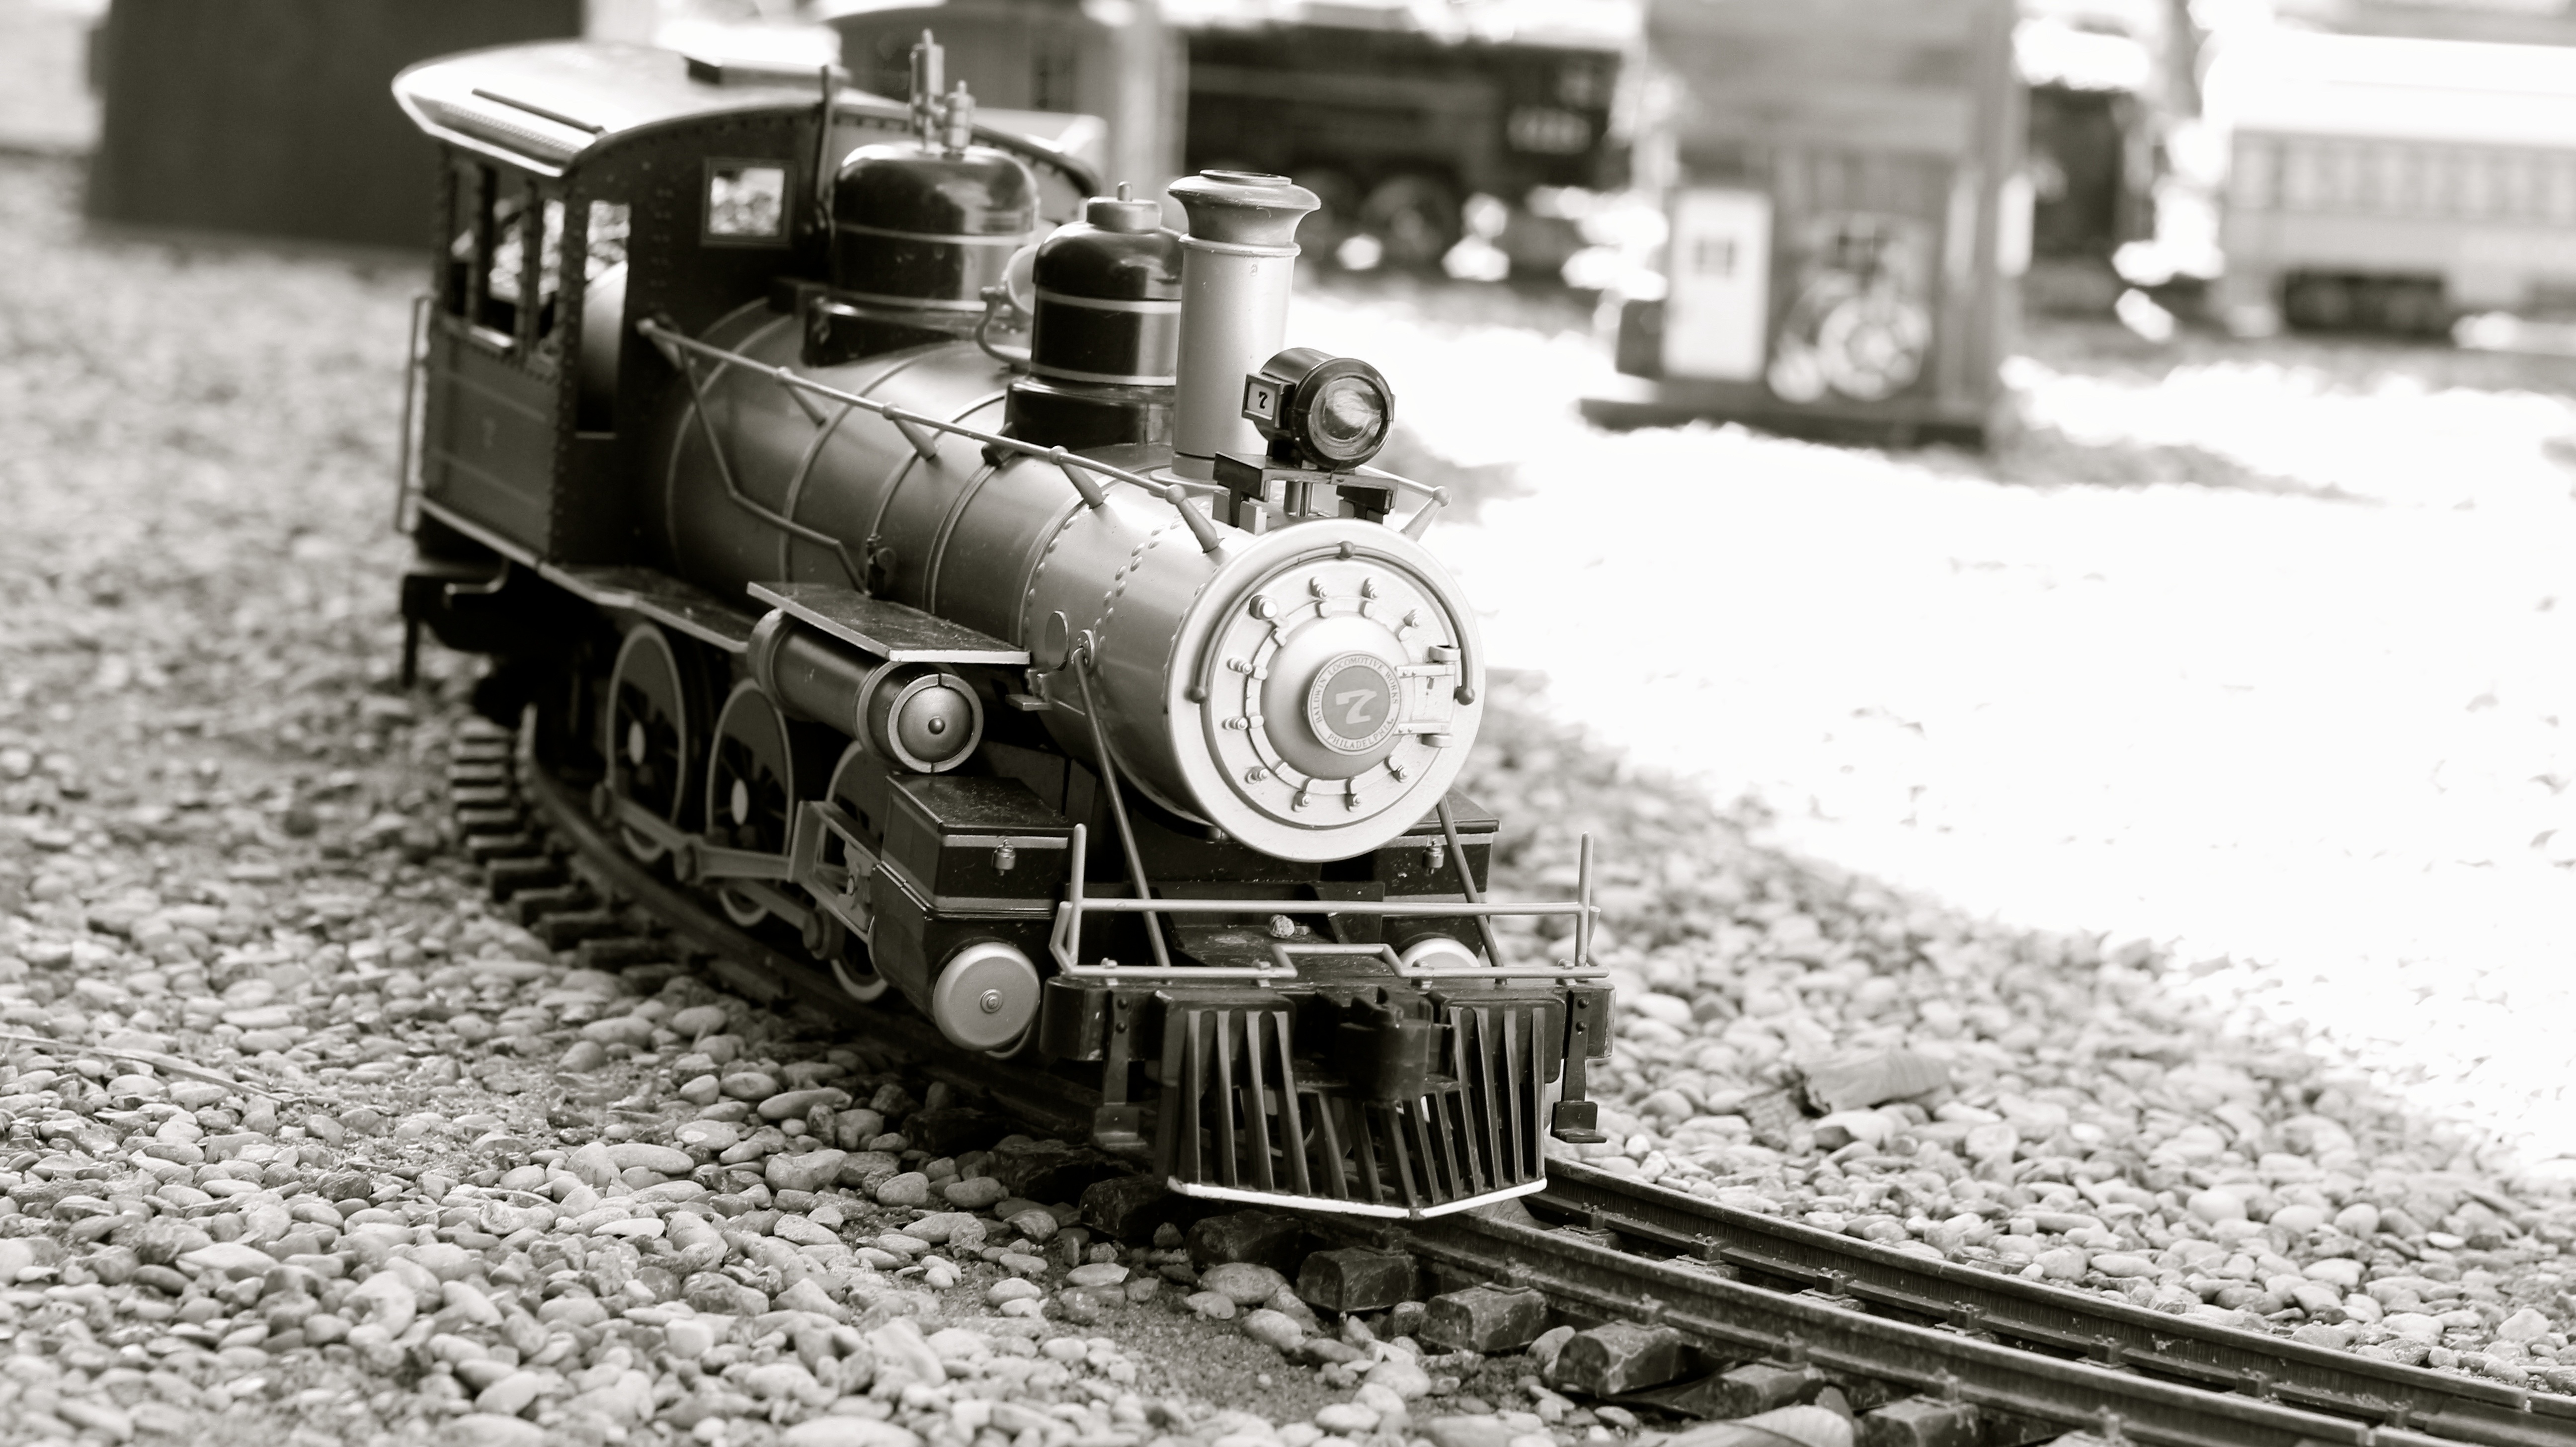
black and white, track, railroad, vintage, play, train, transportation, transport, vehicle, collection, symbol, set, monochrome, toy, fun, locomotive, design, steam engine, rail transport, land vehicle, monochrome photography, rolling stock